Cherry Grove Community House and Theatre

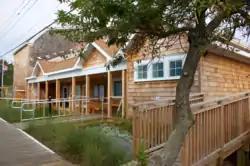

The Cherry Grove Community House and Theatre is a historic building in Cherry Grove, New York. It played an important part in the development of Cherry Grove as an LGBT town.